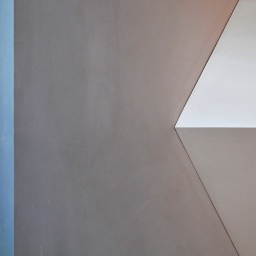
Corner of a box on the floor with edge... &lt;i&gt;Exploring tension in geometry - pleasing muted colors, lines&lt;i&gt;...&lt;/i&gt;&lt;/i&gt;